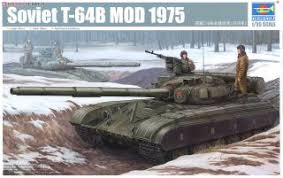
Label: T-64